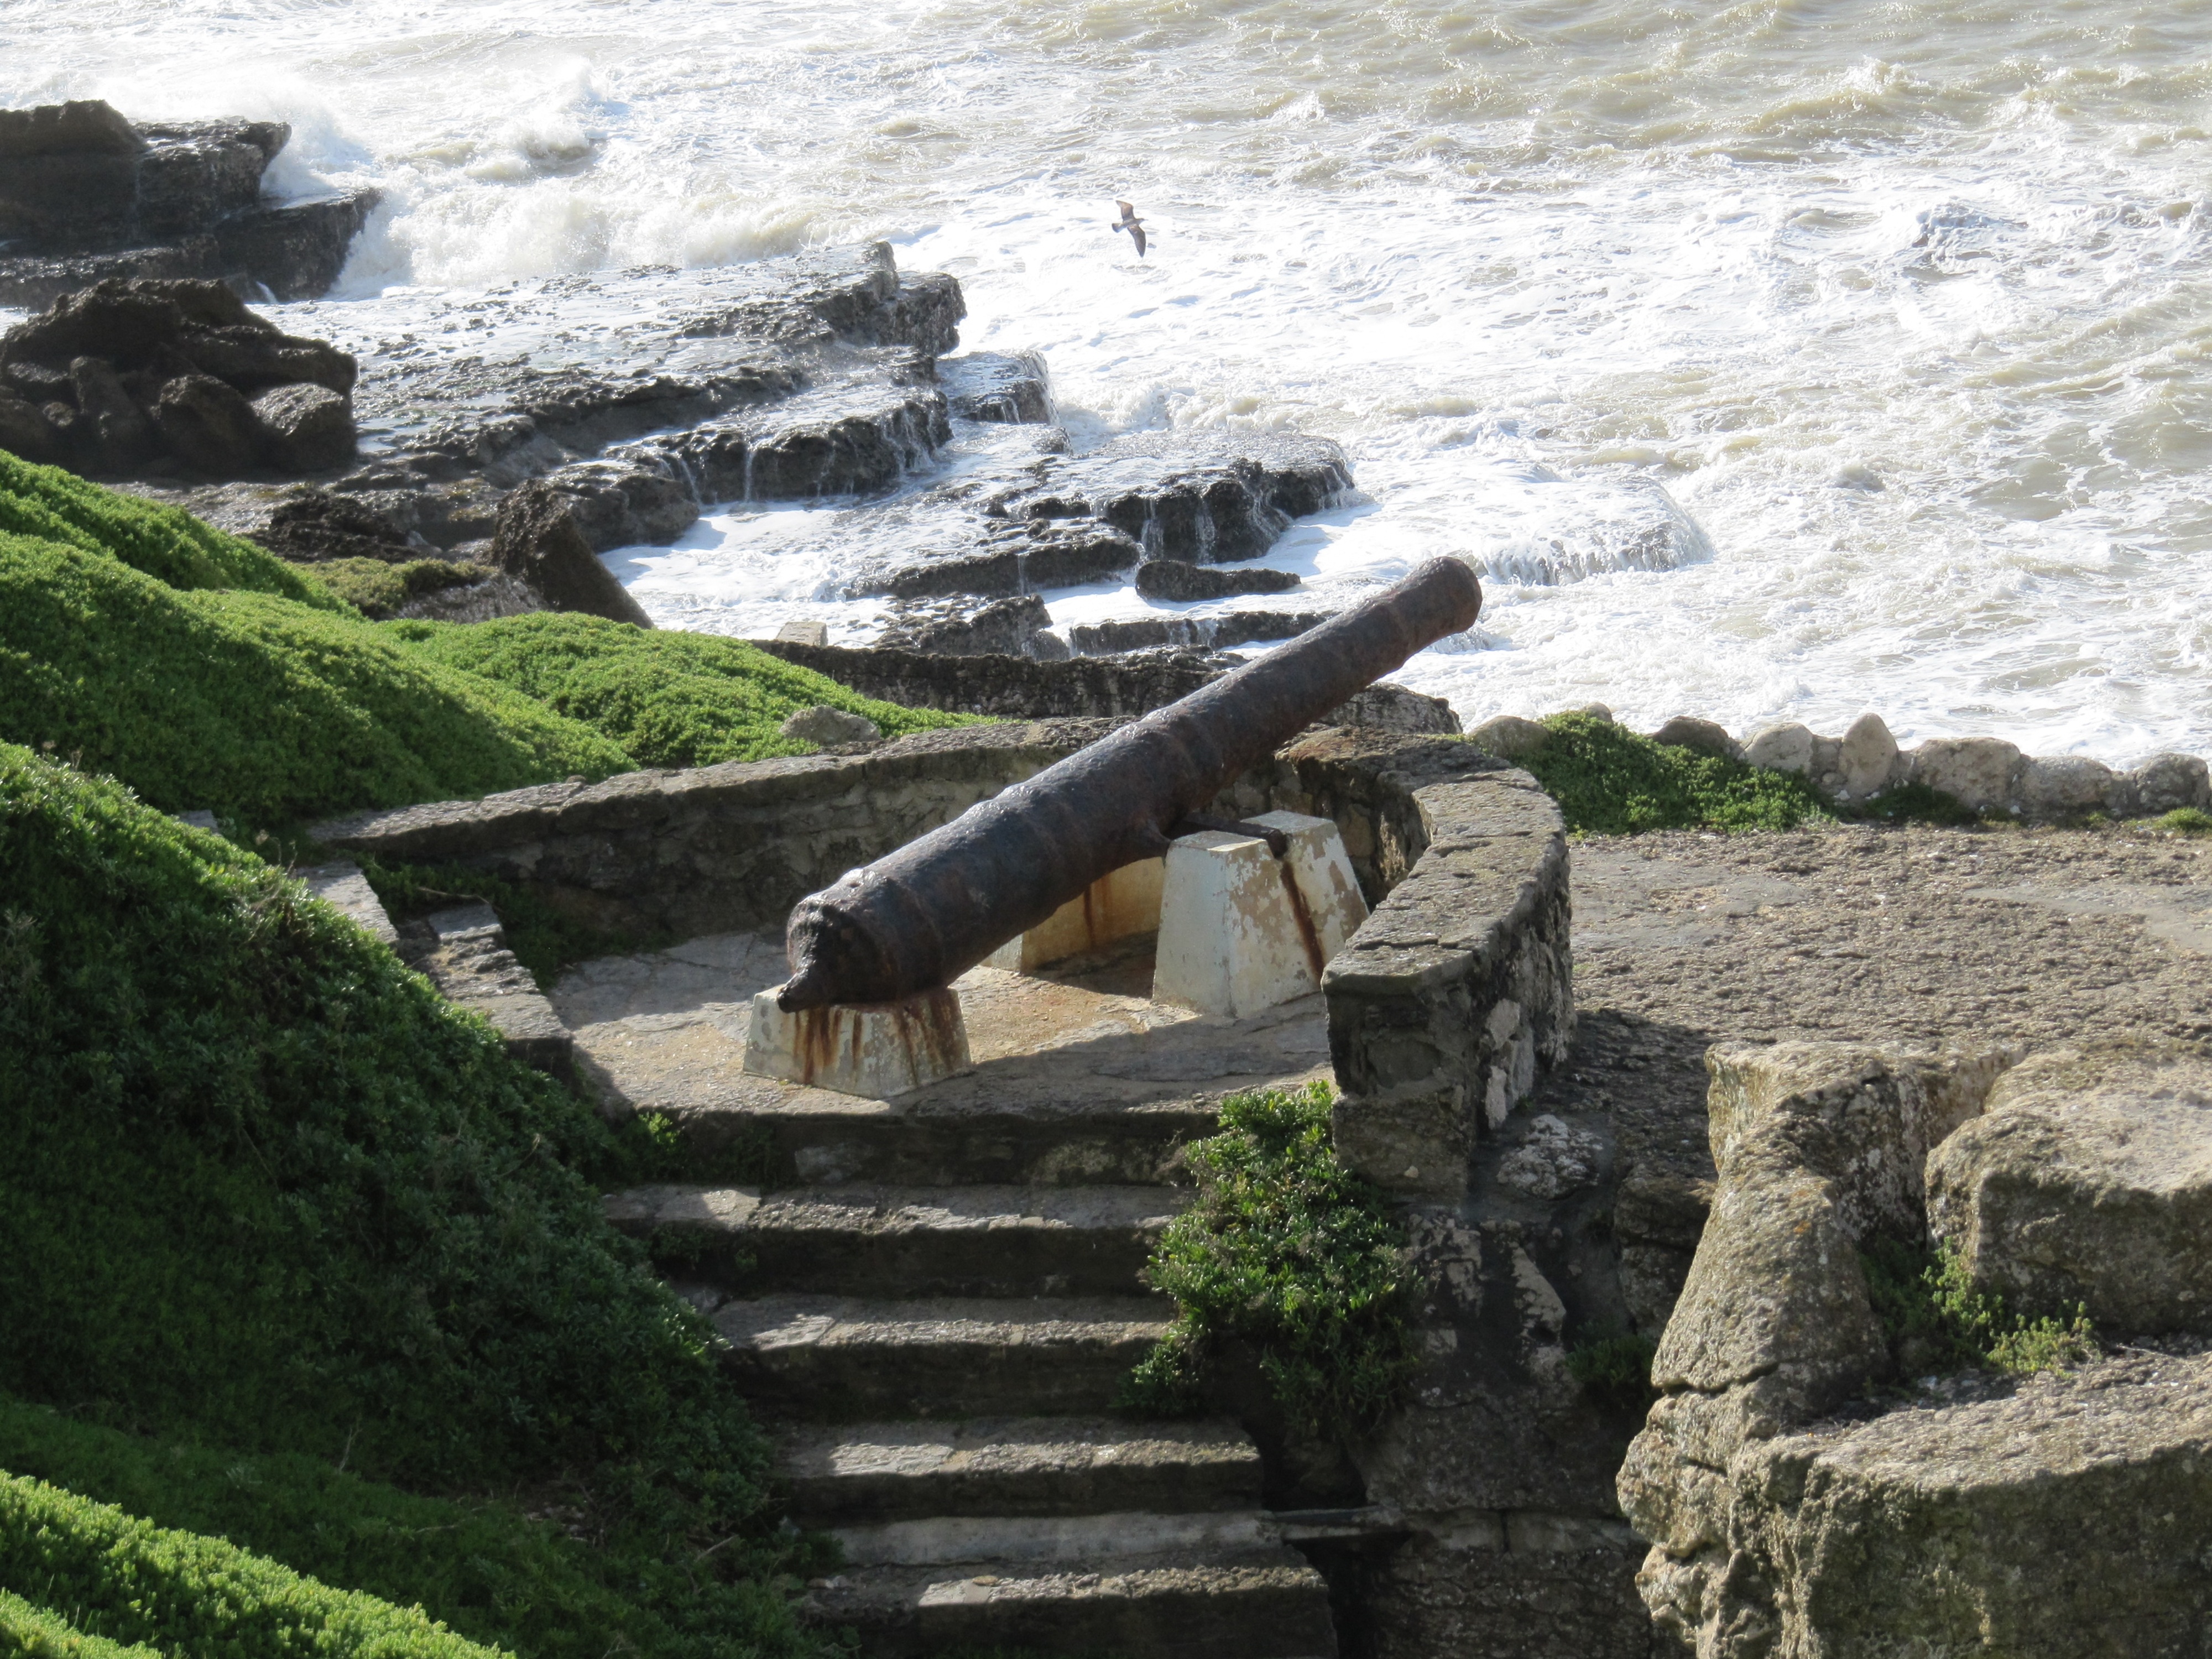
coast, monument, terrain, gun, portugal, ericeira